Claude-François de Méneval

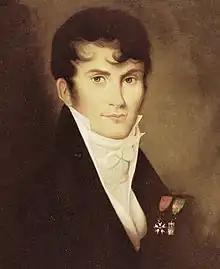
Claude-François de Méneval

Claude-François de Méneval (8 April 1778 – 1850) was Napoleon's private secretary from 1802 until 1813. He was awarded the title of Baron de Méneval, Baron of the Empire by Letters patent in 1810.